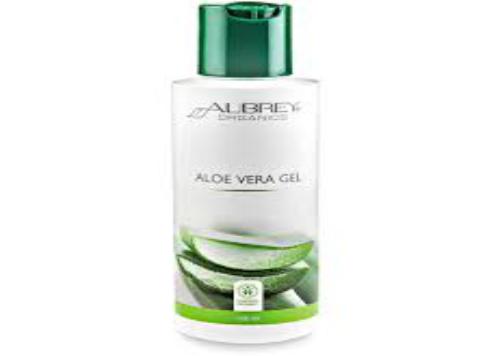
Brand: Aubrey Organics
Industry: Necessities